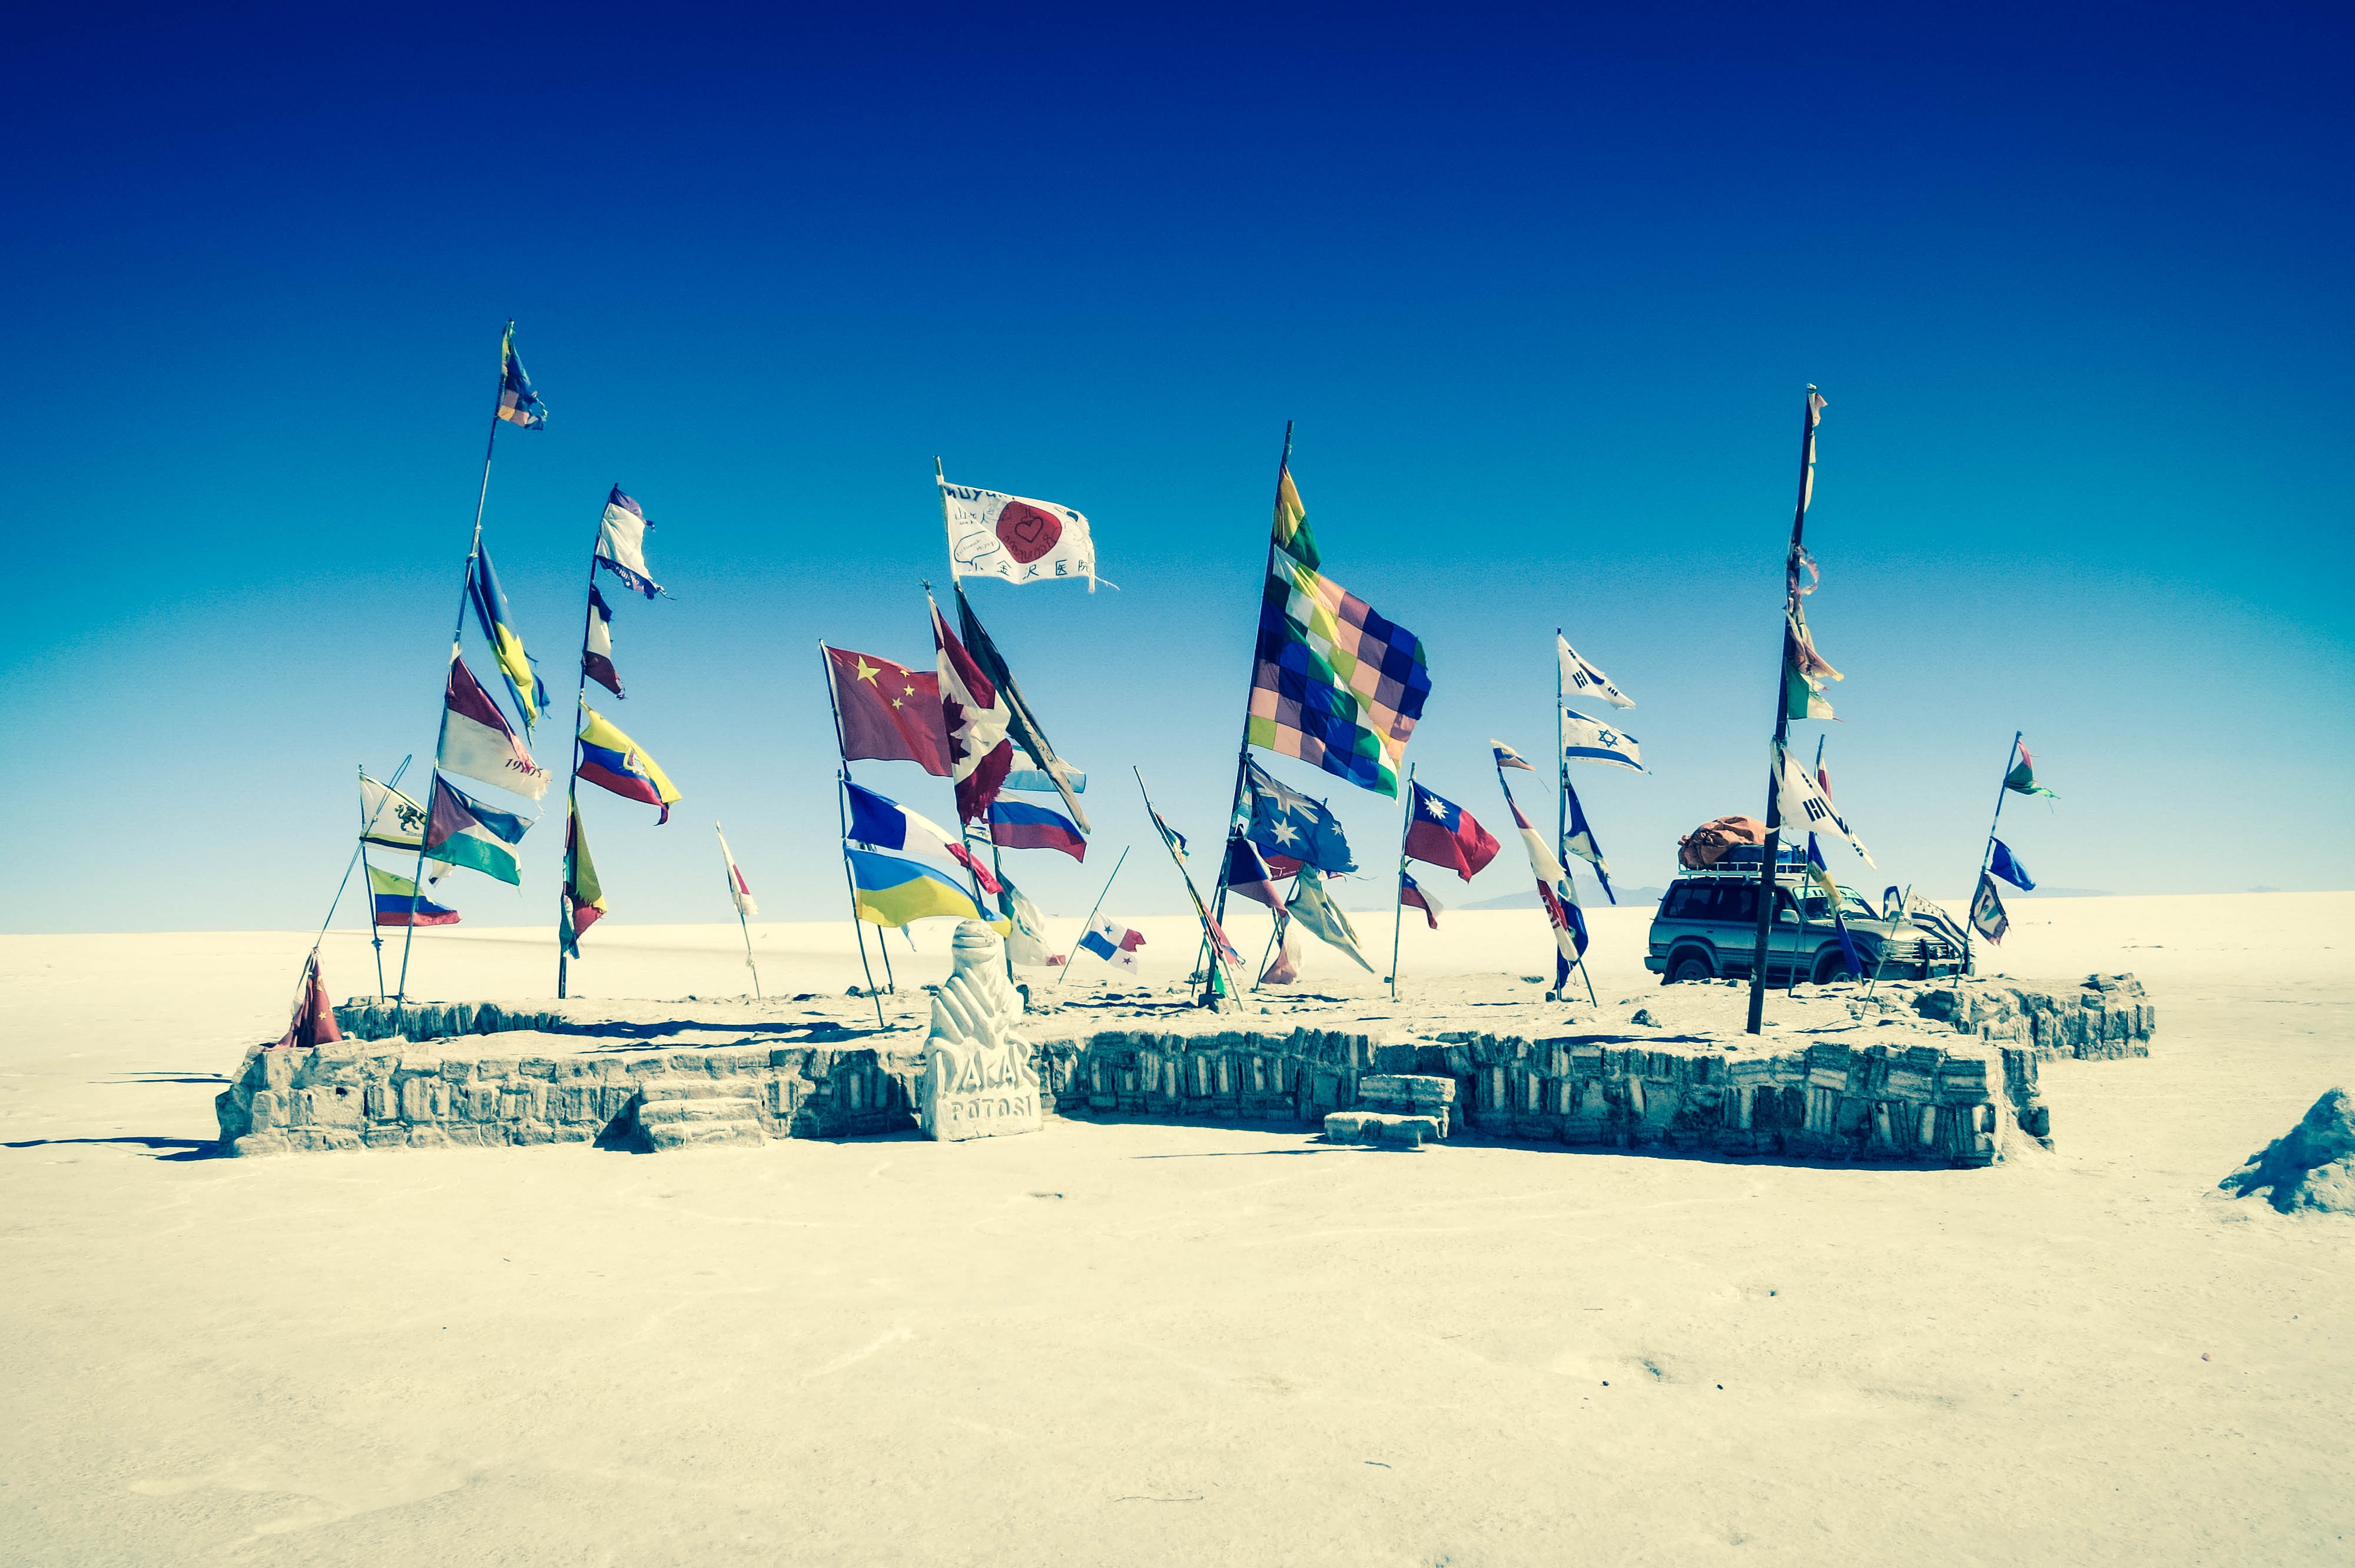
beach, sea, ocean, sky, car, wind, truck, vehicle, symbol, banner, blue, arctic, colorful, tourism, national, suv, flags, windy, bolivia, uyuni salt flats